Thunder in God's Country

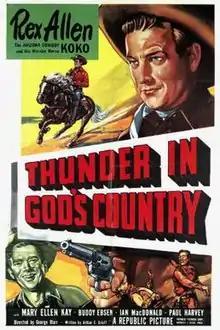
Theatrical release poster

Thunder in God's Country is a 1951 American Western film directed by George Blair, written by Arthur E. Orloff, and starring Rex Allen, Mary Ellen Kay, Buddy Ebsen, Ian MacDonald, Paul Harvey and Harry Lauter. It was April 8, 1951, by Republic Pictures.